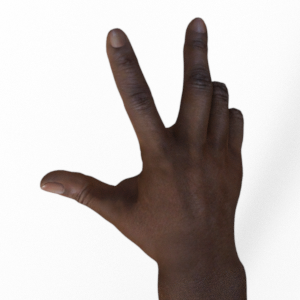
Label: scissors